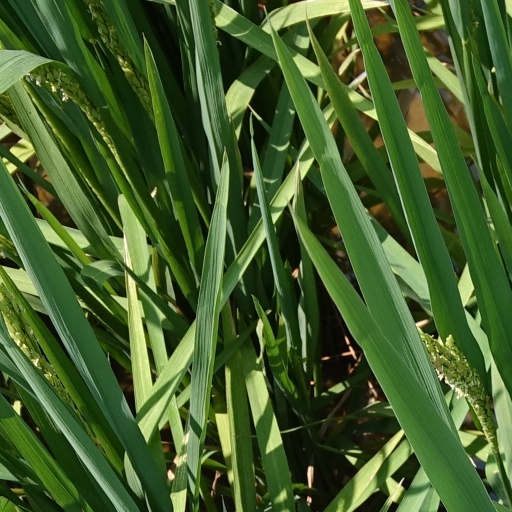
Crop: rice